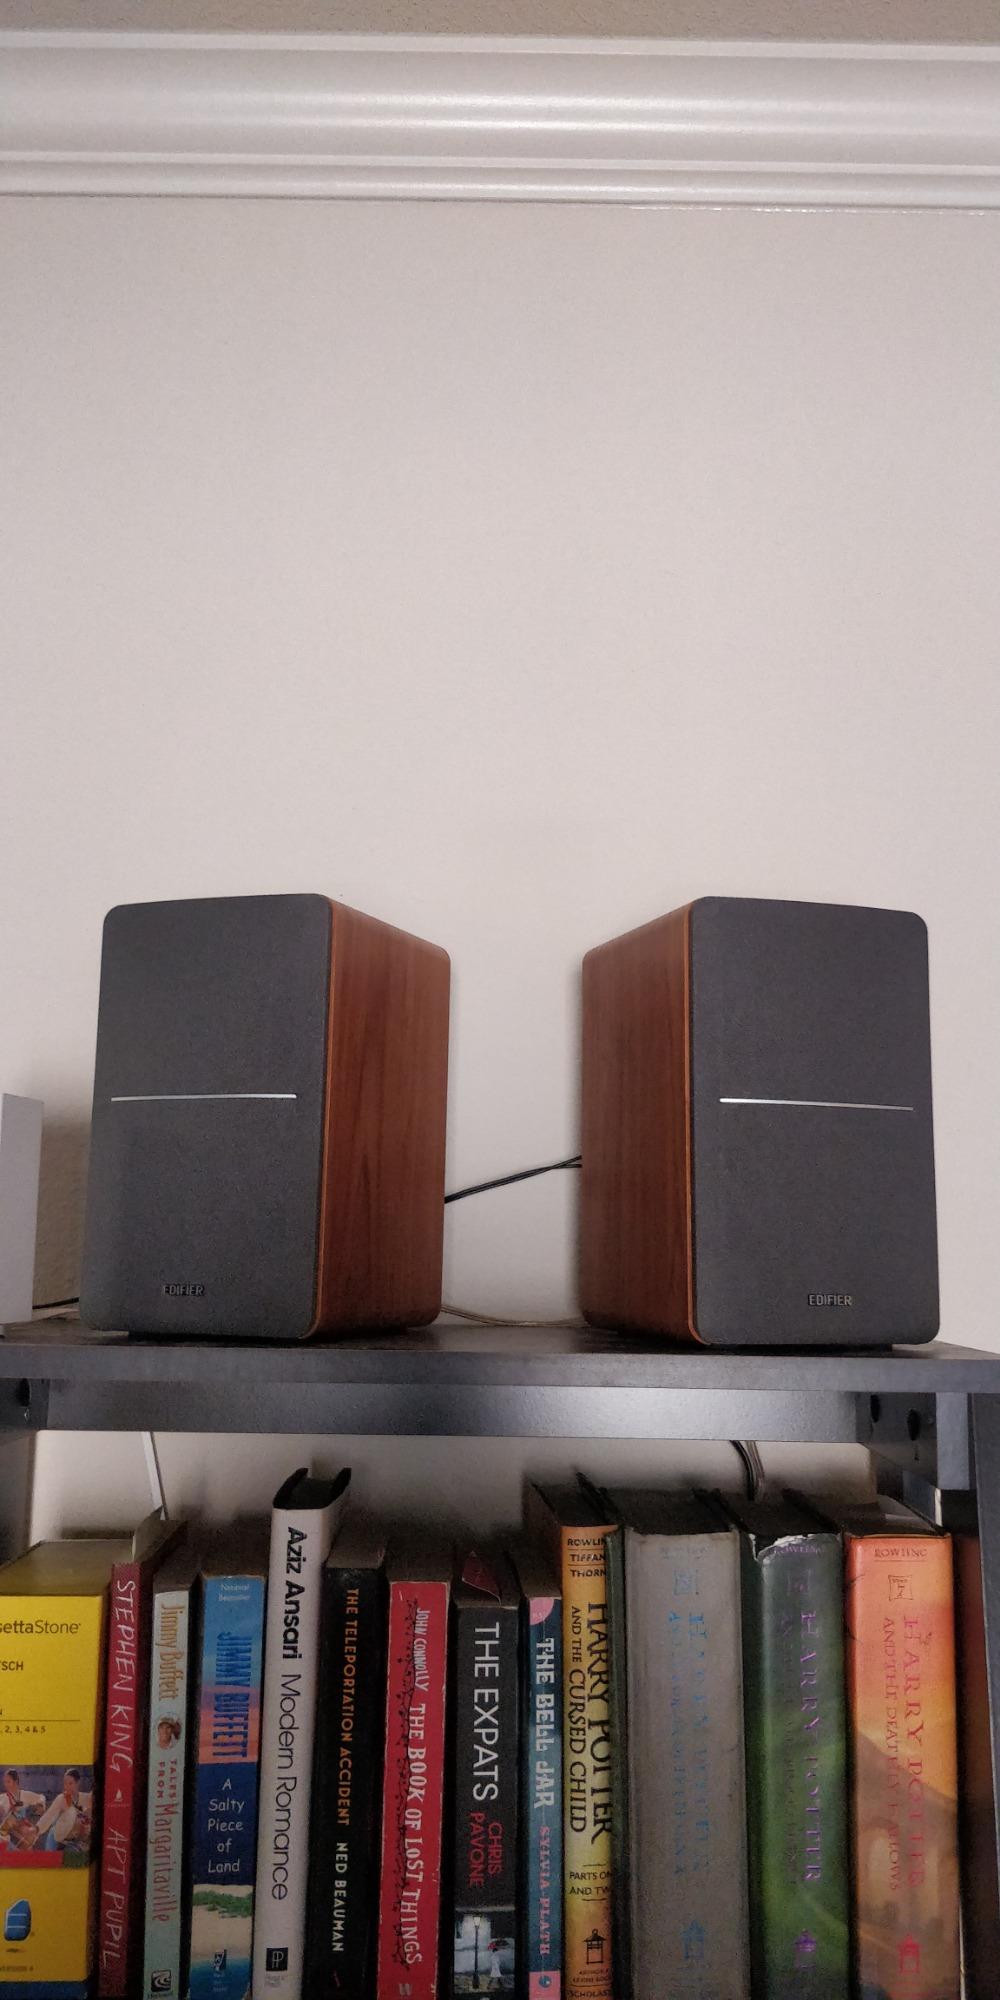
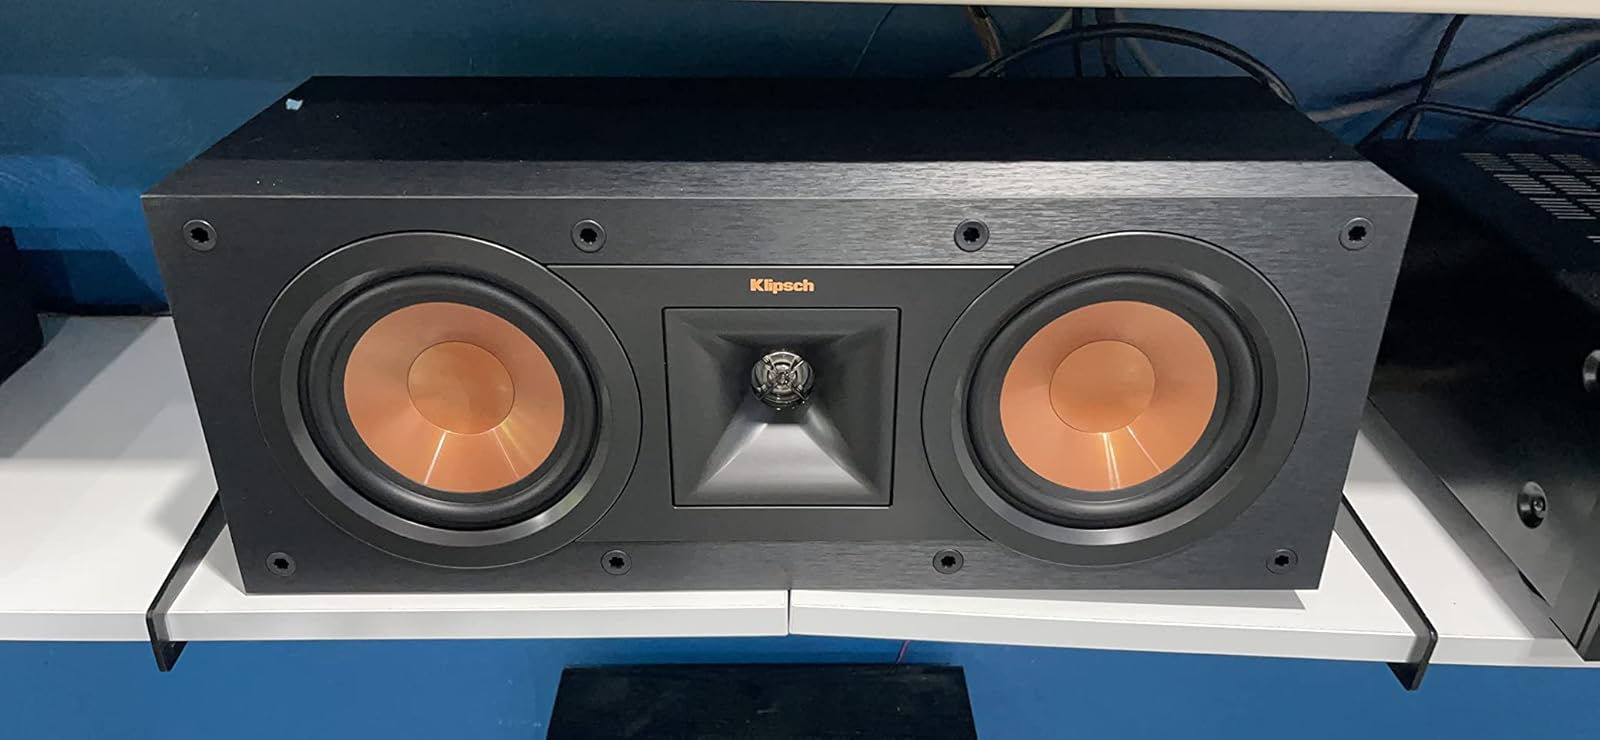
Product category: speaker
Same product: no